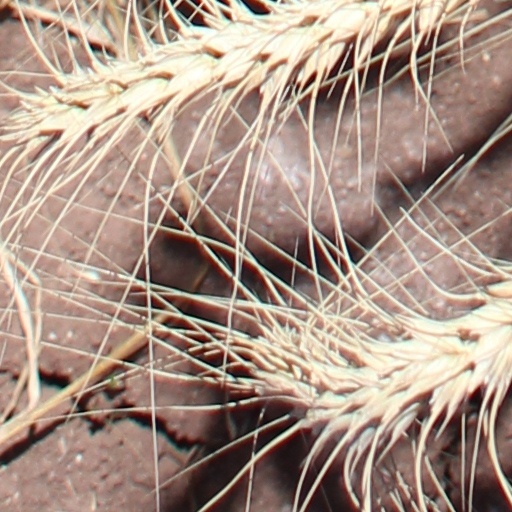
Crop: wheat